Answer in natural language. Considering the relative positions, where is beds shadow with a blue floor with respect to beige armchair with rounded arms? Choose between the following options: above or below
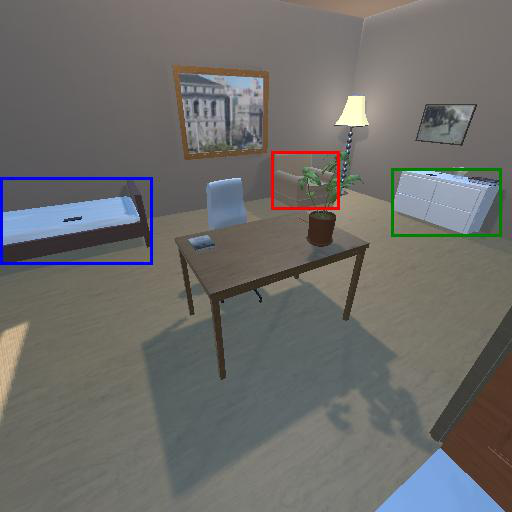
<answer>below</answer>